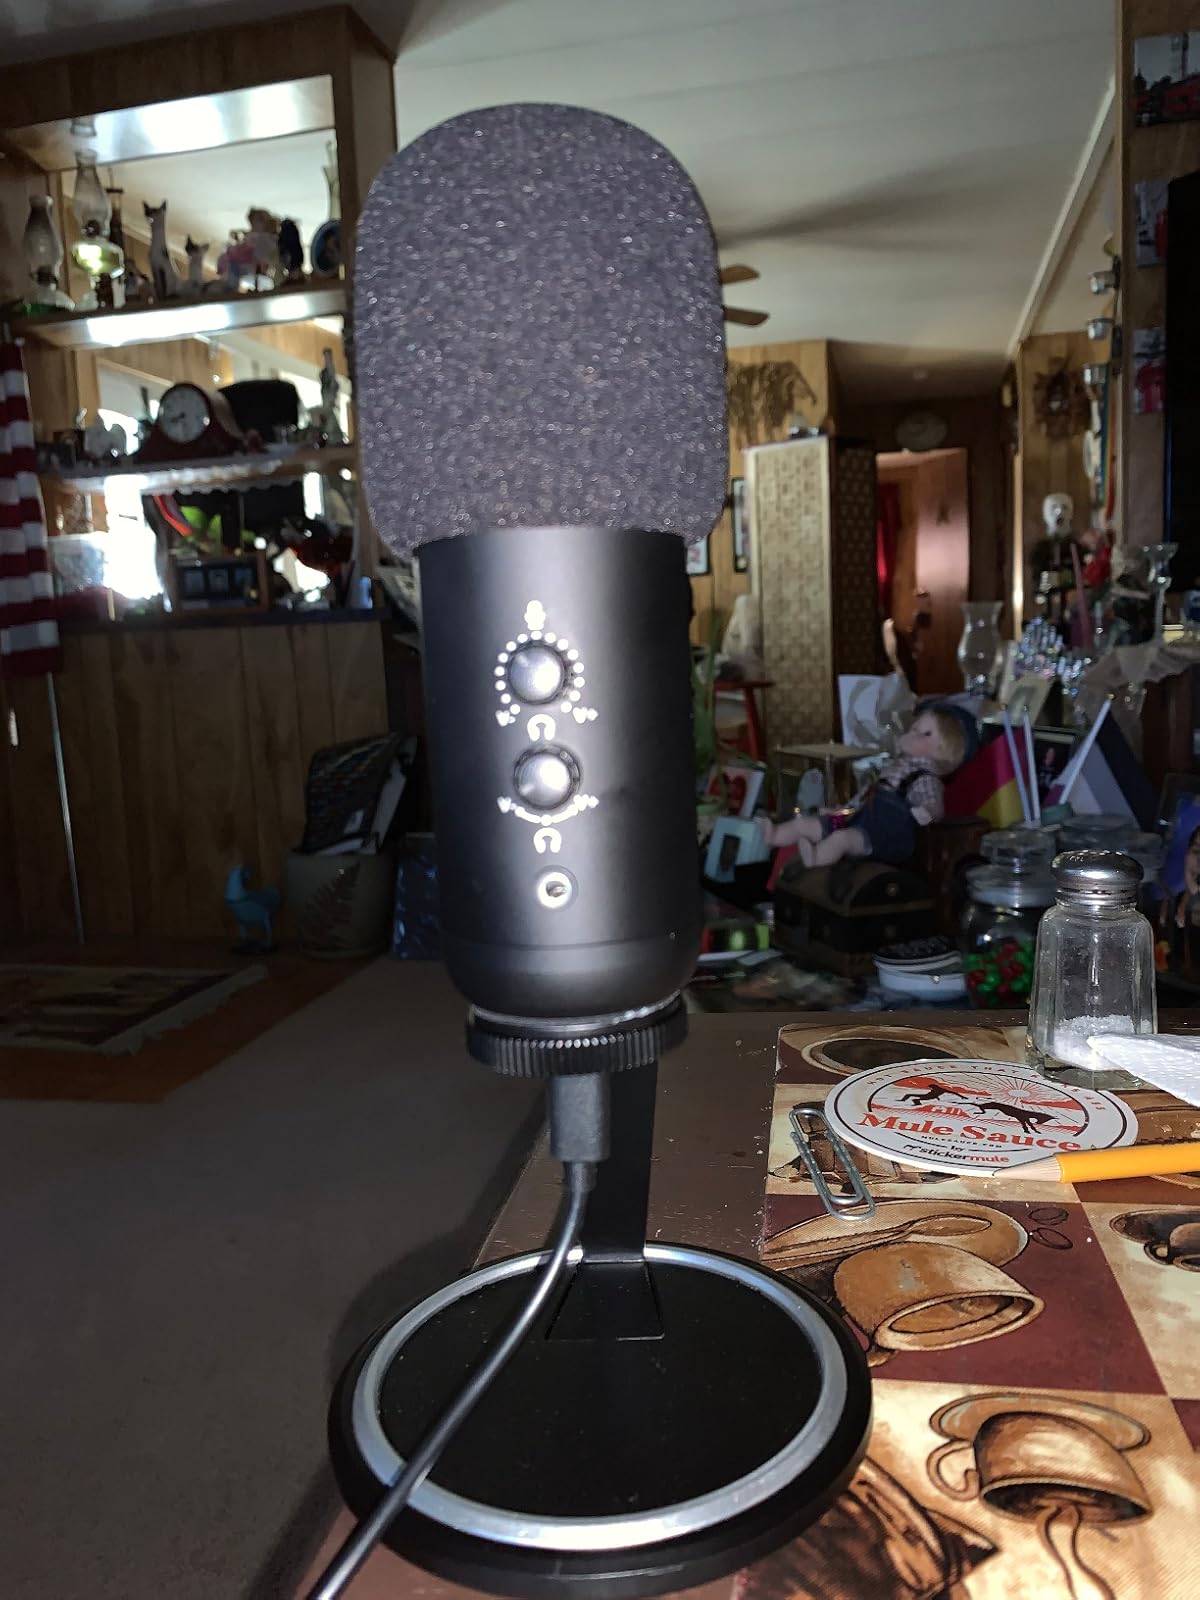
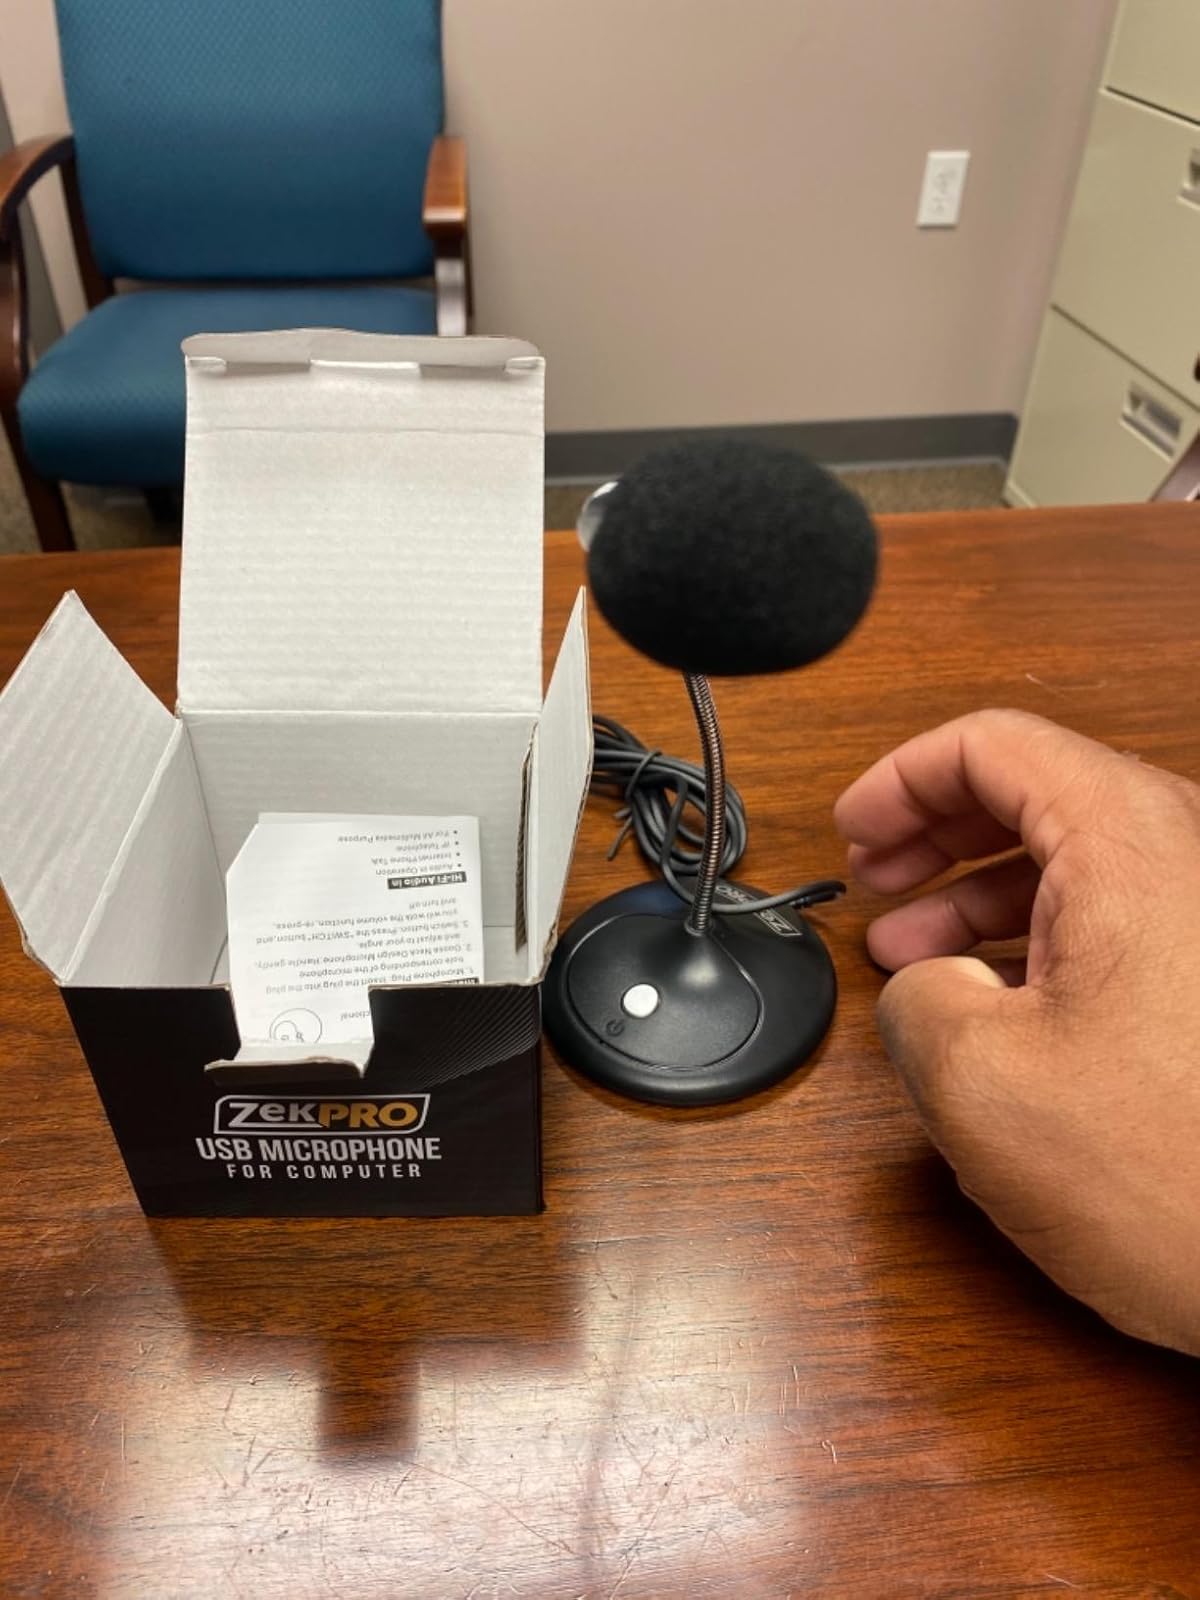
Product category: microphone
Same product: no